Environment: real
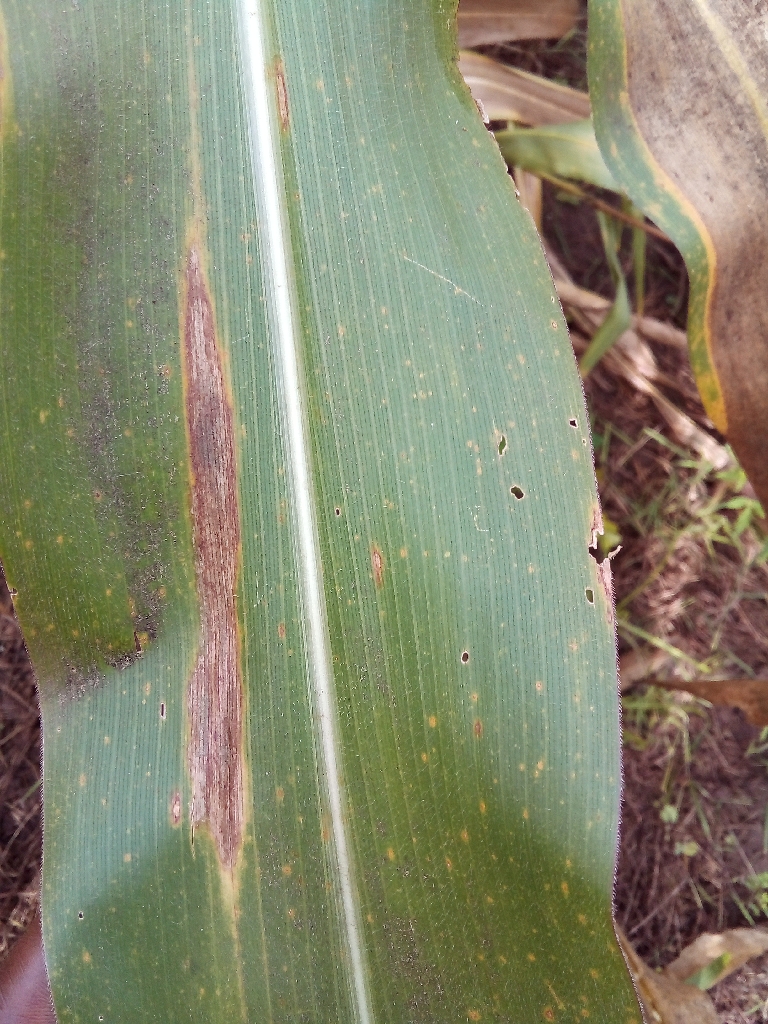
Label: northern_corn_leaf_blight